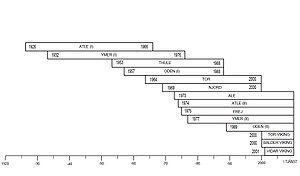
En Suède, la flotte de brise-glace est, en 2012, composée de dix navires qui interviennent le long des côtes afin de permettre aux navires marchands d'accéder aux ports suédois toute l'année. Leur activité s'étend normalement de la nouvelle année à la fin du mois de mai. Les brise-glace ont fait leur apparition en Suède à la fin du XIXᵉ siècle, et depuis 1926 ils sont placés sous le contrôle de l'État au travers de l'administration maritime suédoise. La direction des brise-glace a son siège à Norrköping.